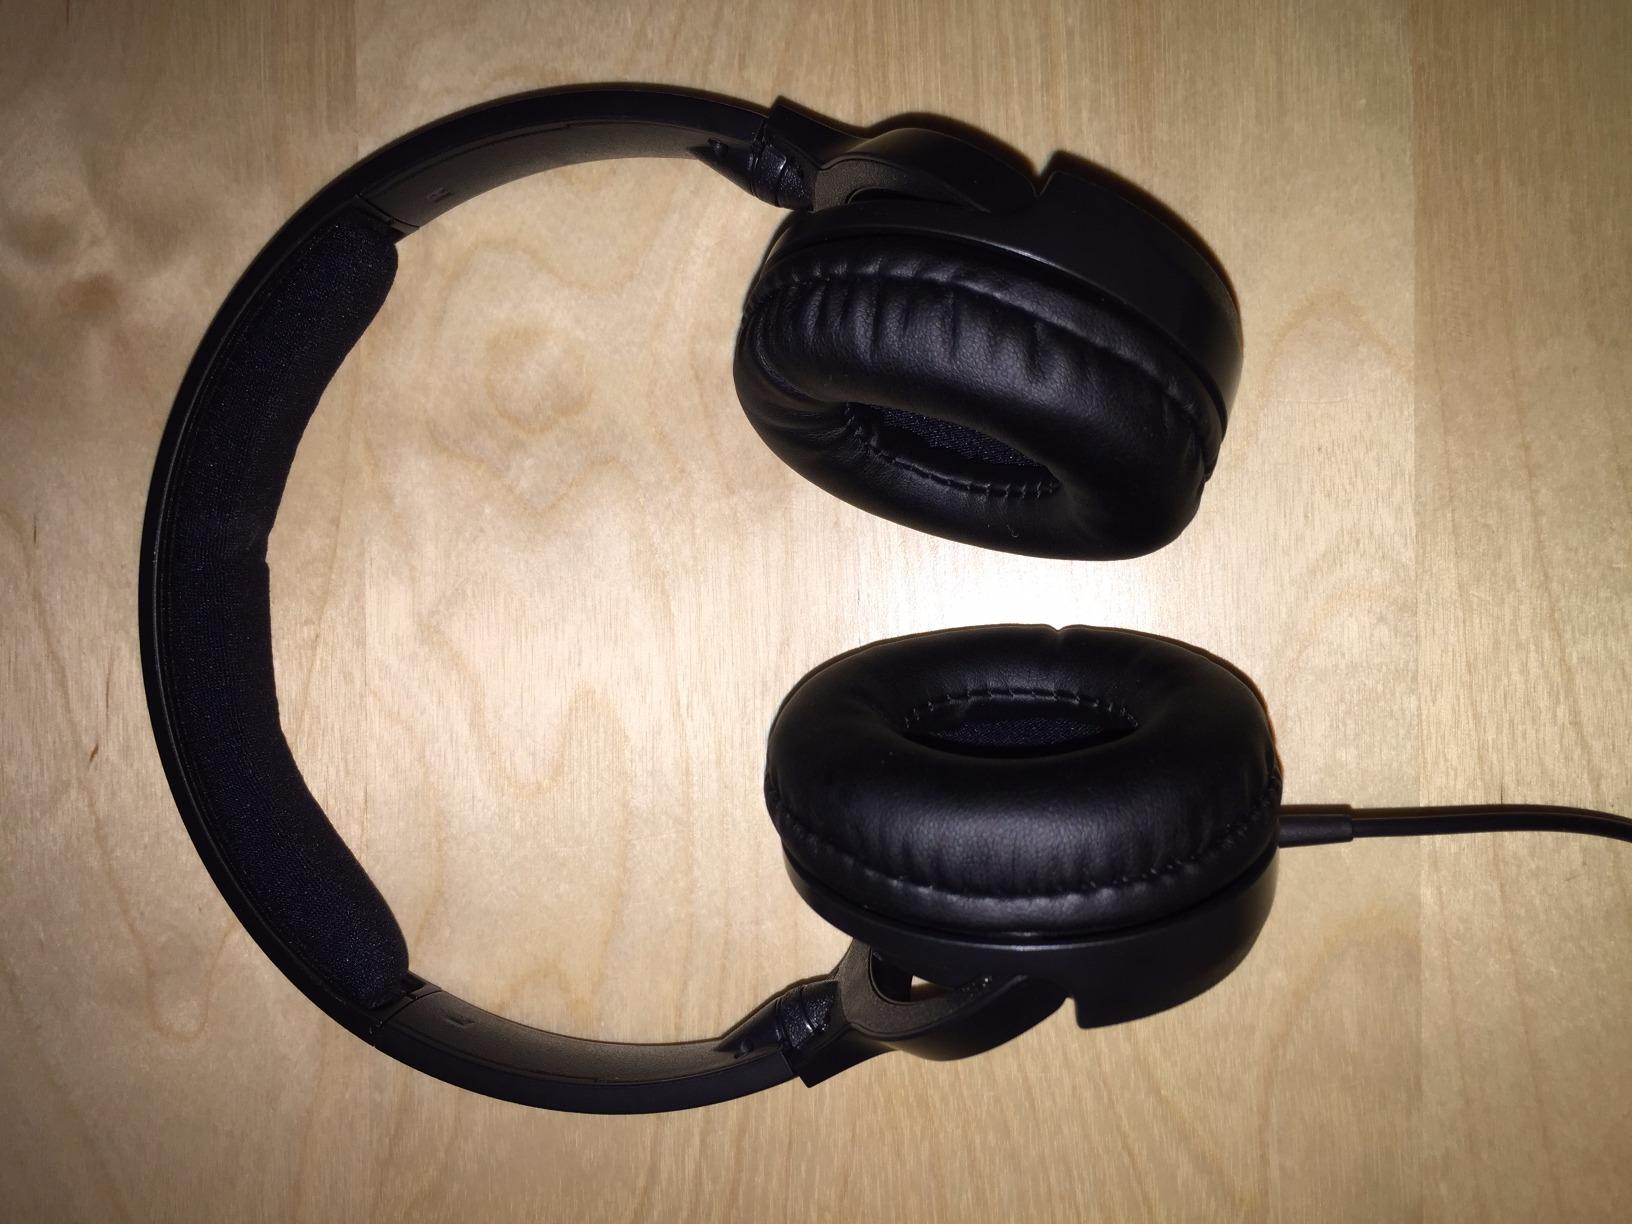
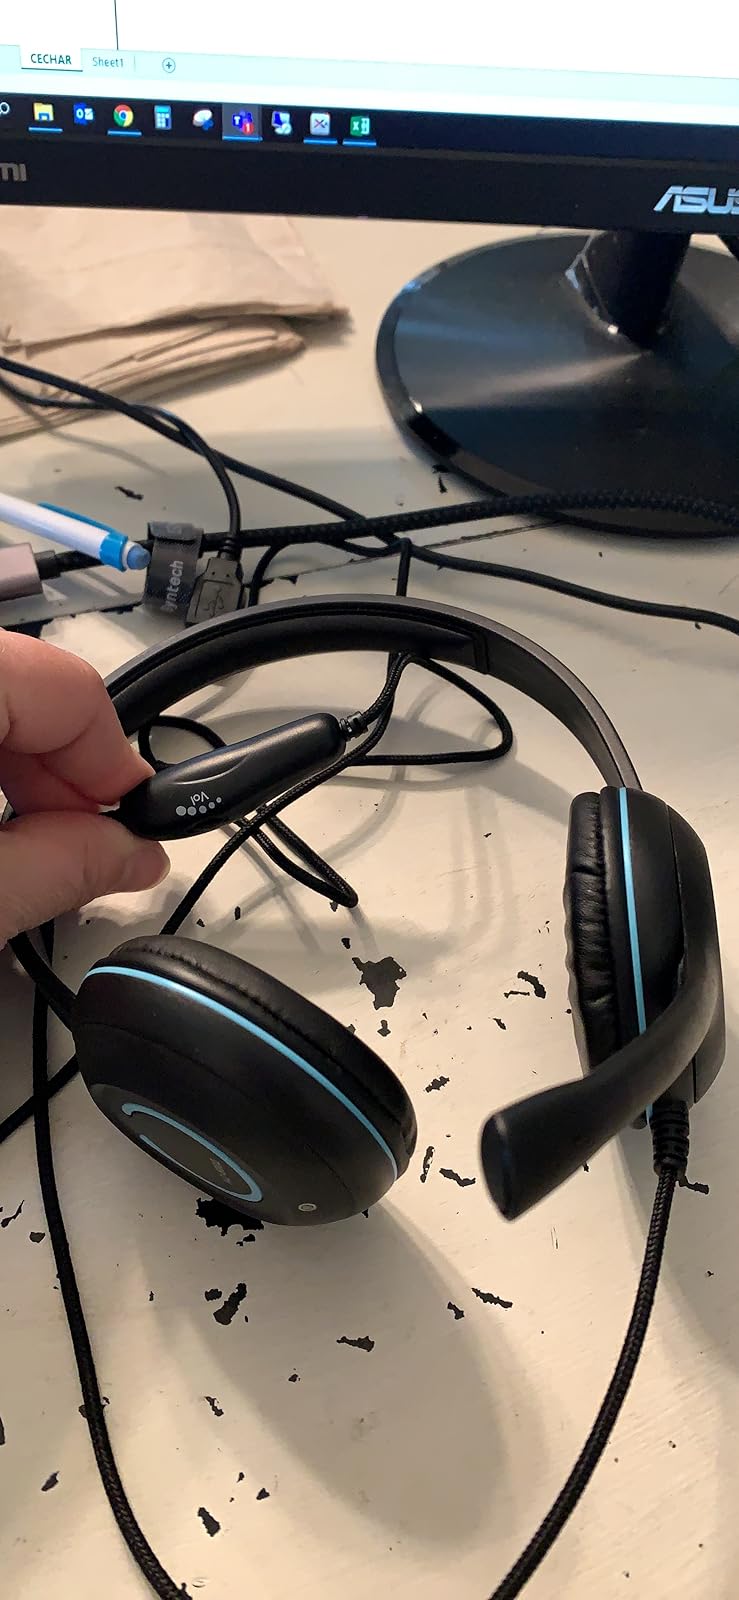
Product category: headphones
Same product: no